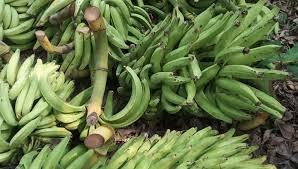
Hili ni rundo kubwa la ndizi za kijani zilizokatwa kutoka kwenye migomba. Ndizi hizo zimepangwa kwa wingi kwenye ardhi yenye majani na udongo. Baadhi ya ndizi zinaonekana zikiwa zimetenganishwa huku zingine zikiwa bado zimeungana na shina lake.